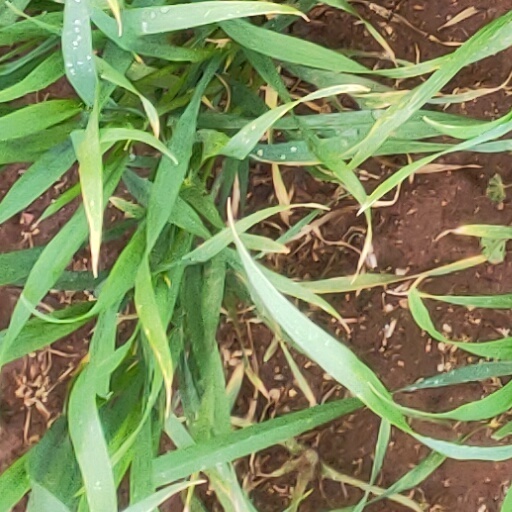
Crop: wheat